Free people of color

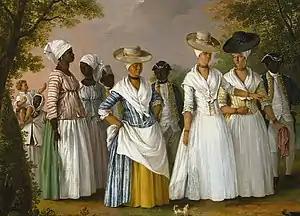
"Free Women of Color with their Children and Servants", oil painting by Agostino Brunias, Dominica, c. 1764–1796.

Free people of color were primarily people of mixed African, European, and Native American descent in the Americas who were not enslaved. However, the term also applied to people born free who were primarily of black African descent with little mixture.